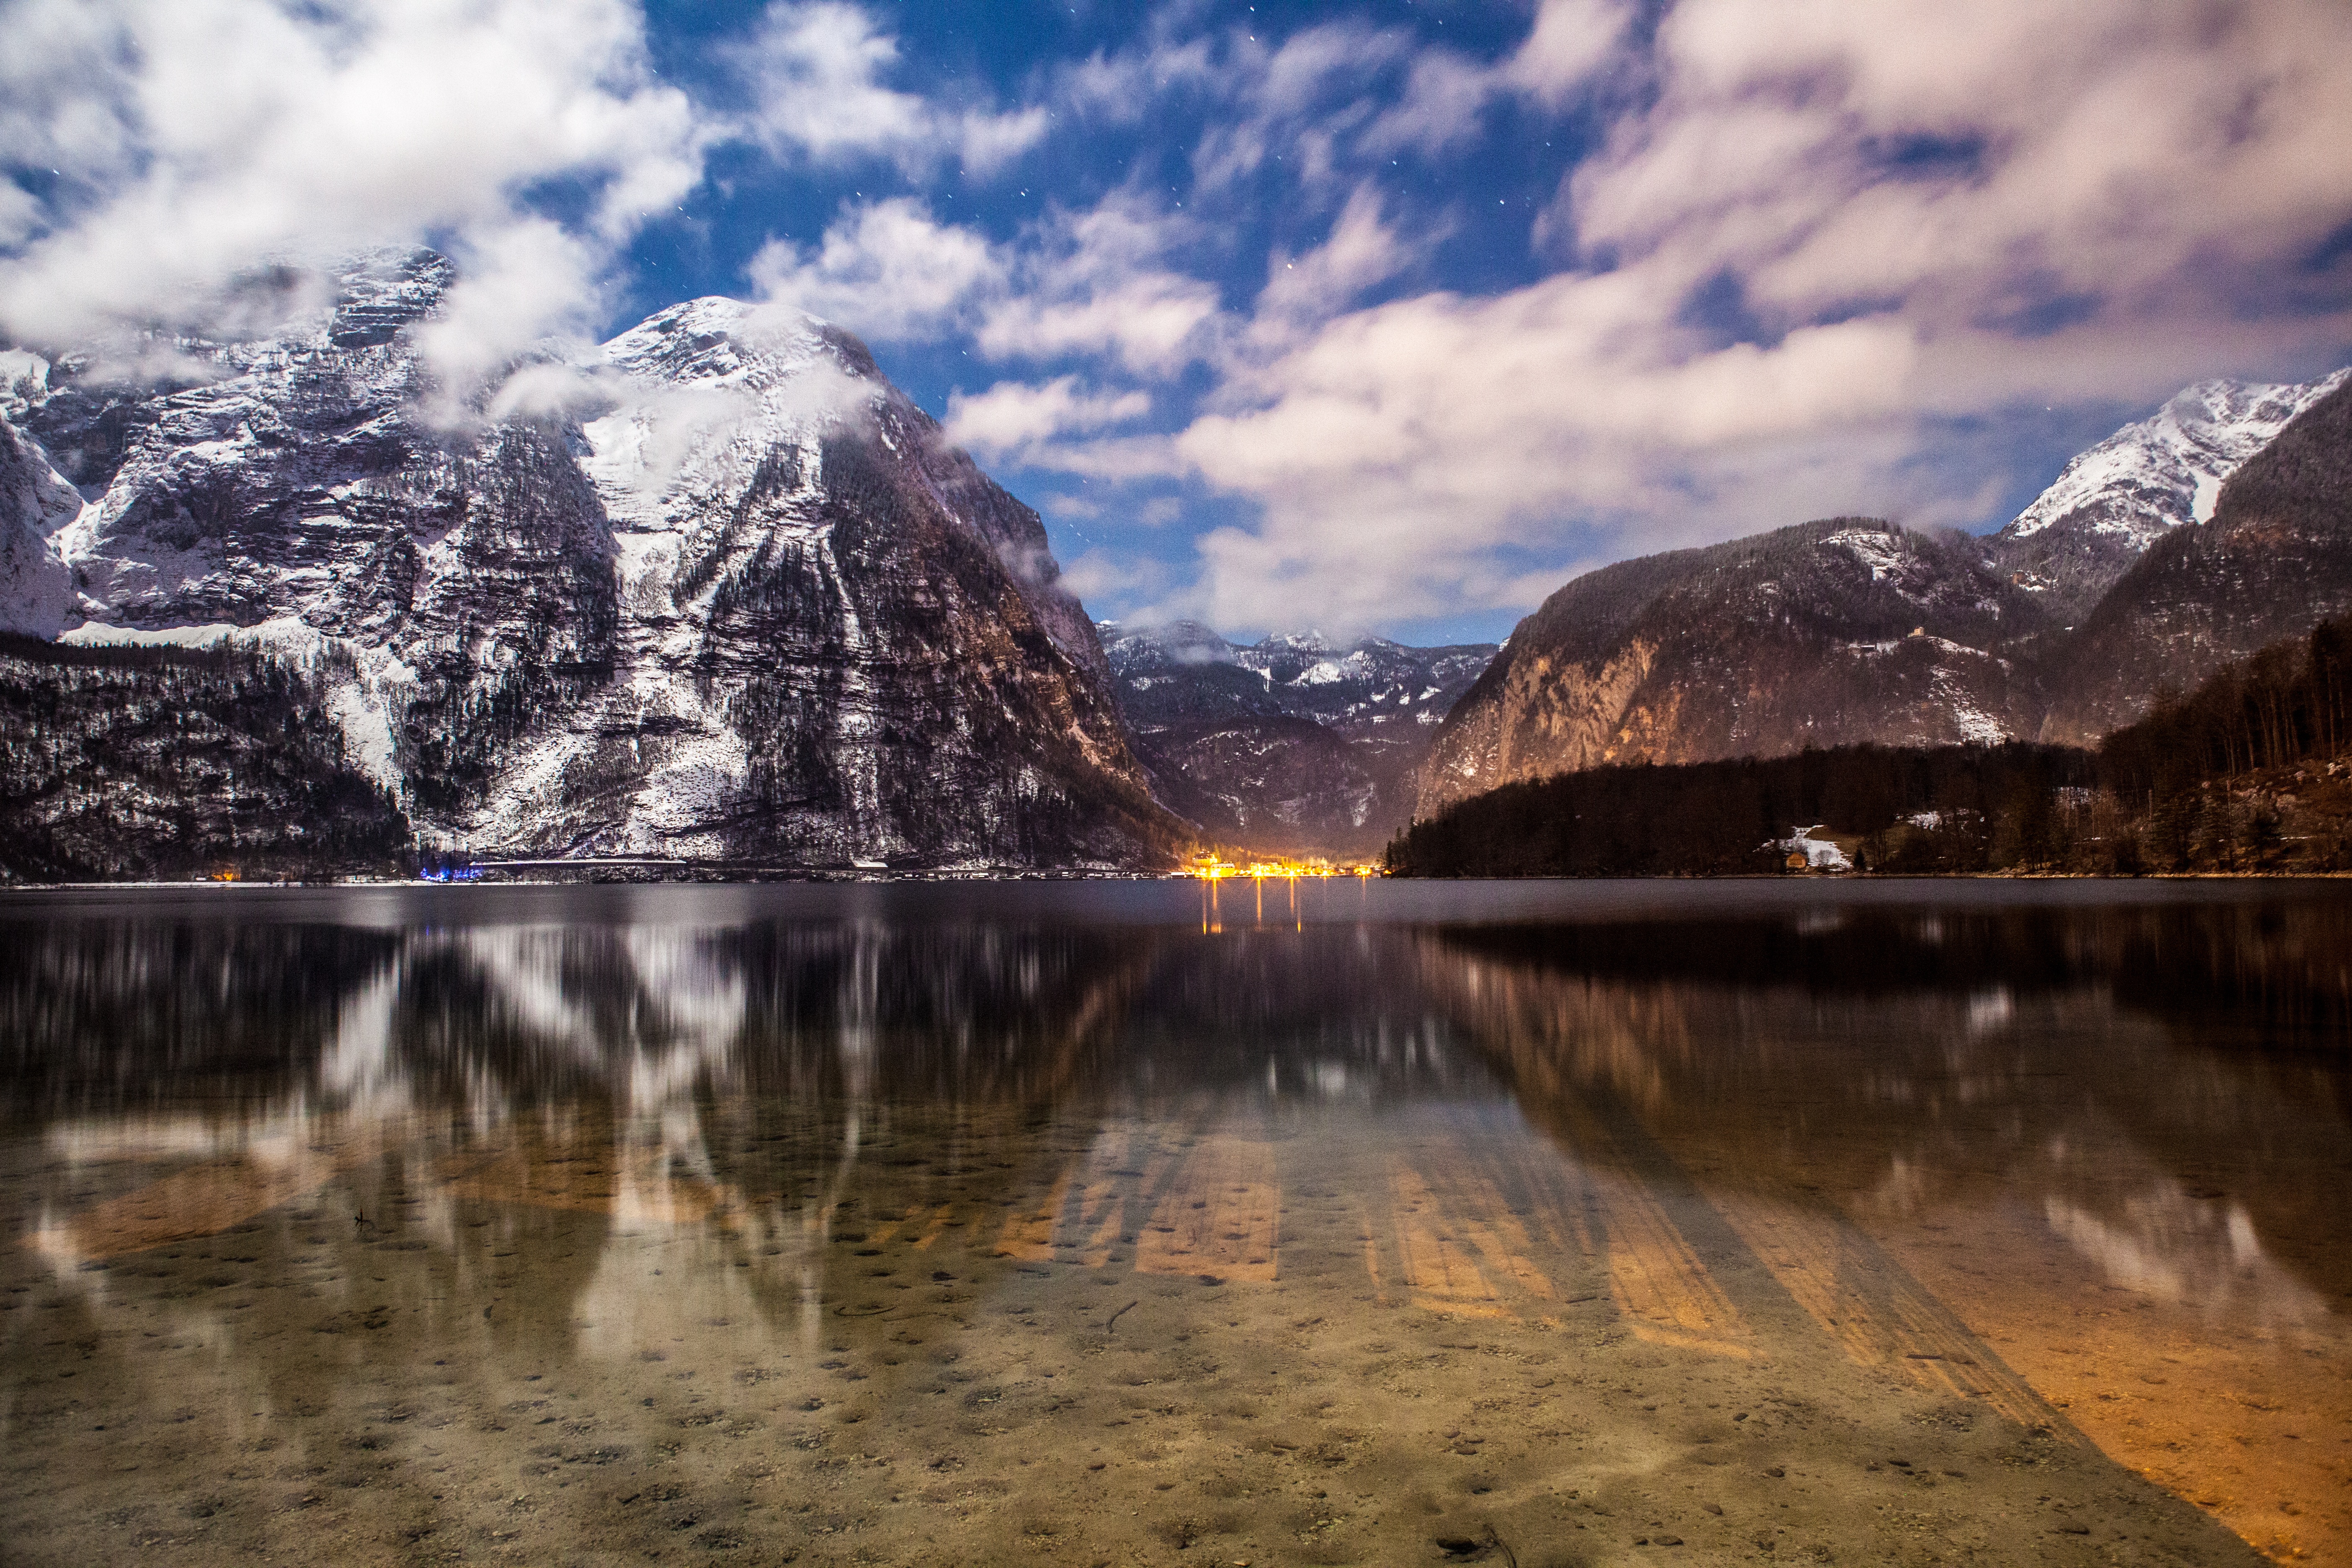
landscape, water, nature, wilderness, mountain, snow, cloud, morning, lake, river, valley, mountain range, reflection, fjord, reservoir, highland, austria, alps, loch, landform, hallstatt, geographical feature, atmospheric phenomenon, mountainous landforms